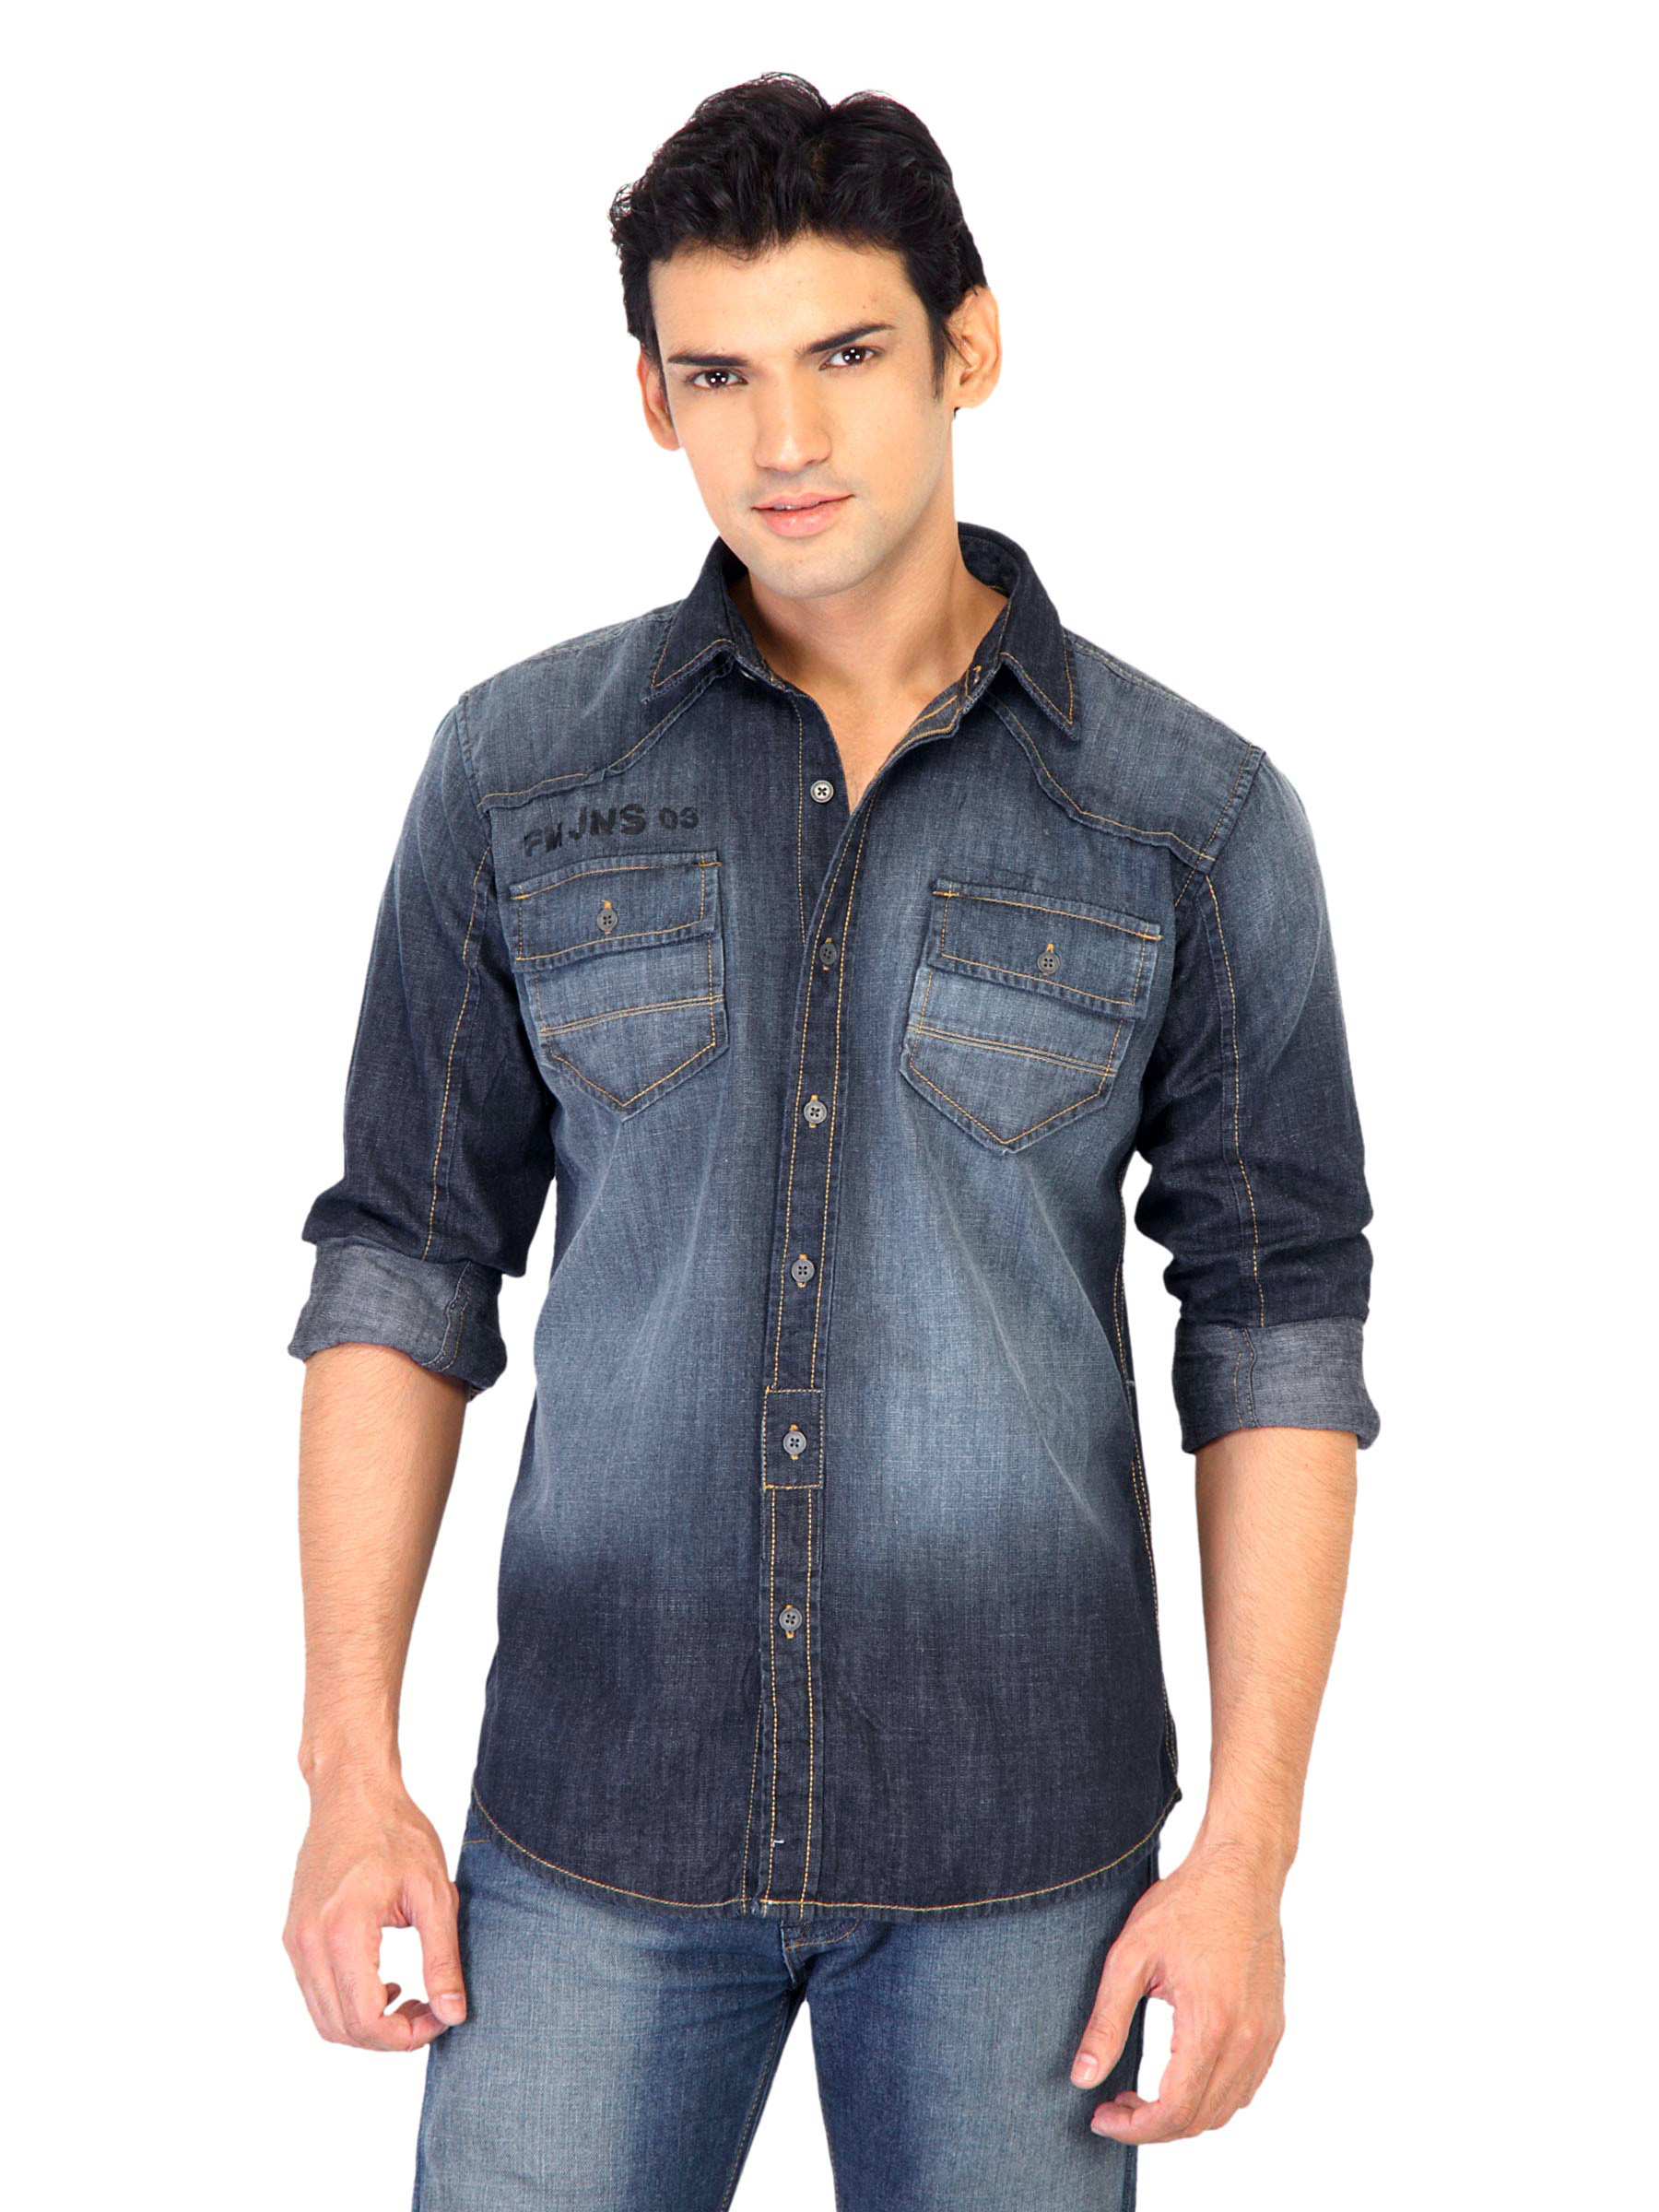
Flying Machine Men Washed Blue Shirts
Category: Apparel / Topwear / Shirts
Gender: Men
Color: Blue
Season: Fall 2011
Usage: Casual